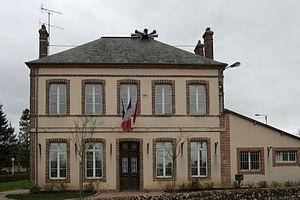
Mairie d'Ablon.
Ablon est une commune française, située dans le département du Calvados, en région Normandie, peuplée de 1 204 habitants.